Corvus

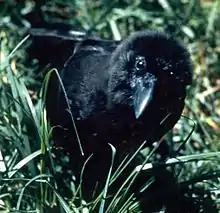
The Hawaiian crow or "ʻalala" ("Corvus hawaiiensis") is nearly extinct; only a few dozen birds survive in captivity. It is listed as "extinct in the wild" by the United States Fish and Wildlife Service.

Crows reach sexual maturity around the age of three years for females and five years for males. Clutch size is around three to nine eggs, and the nesting period lasts between 20 and 40 days. While crows typically mate for life, extra-pair copulation is not unusual, and young from previous years often help nesting pairs protect a nest and feed nestlings.